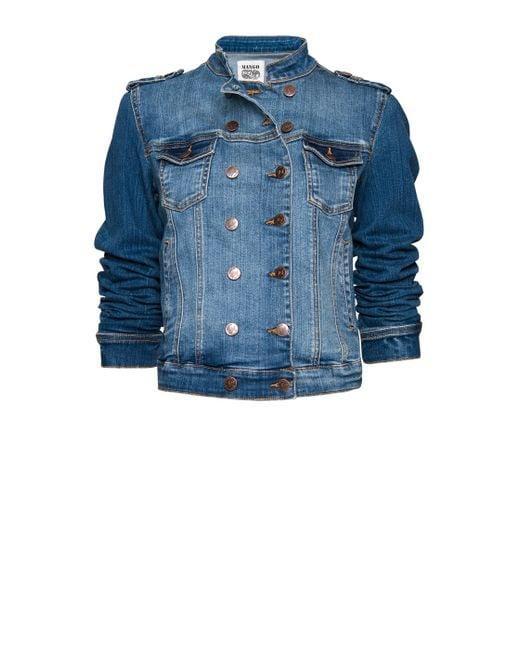
Vollärmlige Jeansjacke für Damen